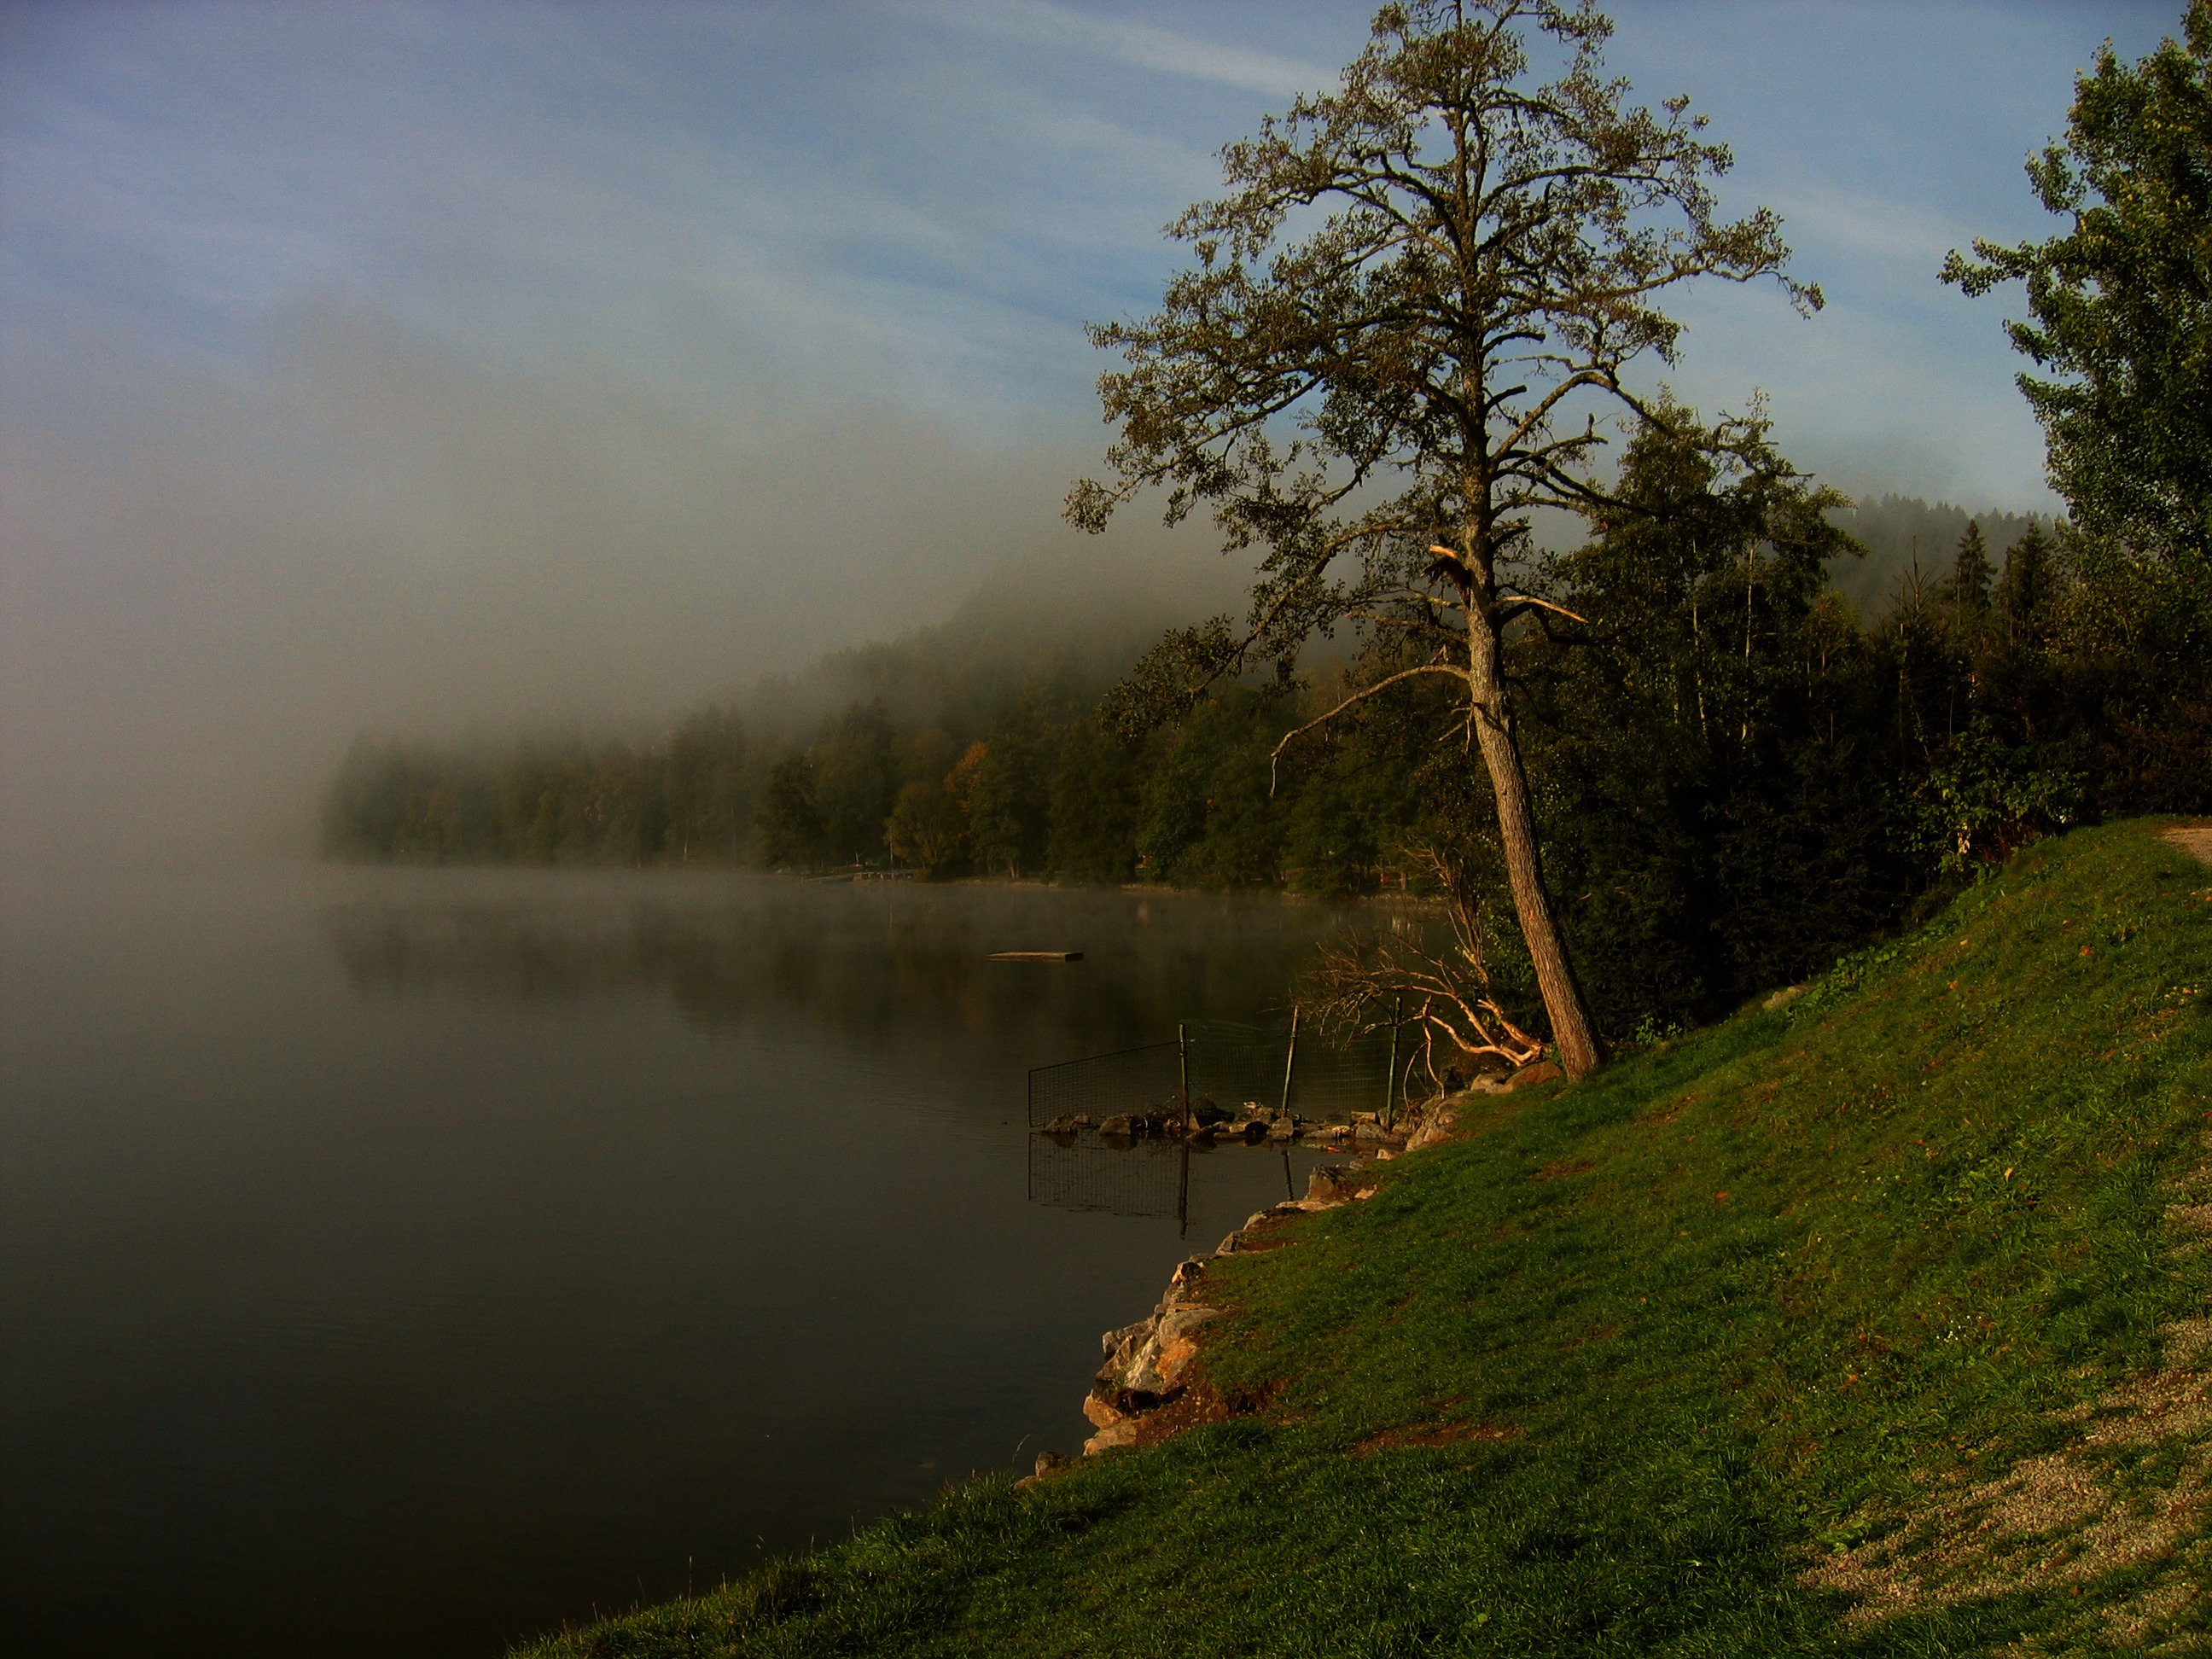
landscape, tree, water, nature, forest, wilderness, mountain, light, fog, mist, morning, hill, lake, dawn, atmosphere, river, reflection, autumn, reservoir, body of water, trees, autumn mood, leaves, loneliness, germany, image, habitat, october, loch, away, moment, black forest, rural area, titisee, hiking day, atmospheric phenomenon, contrast free